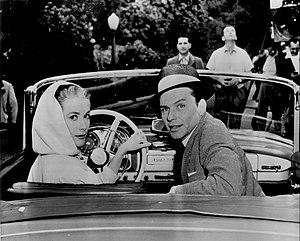
Frank Sinatra, né le 12 décembre 1915 à Hoboken, dans le New Jersey, et mort le 14 mai 1998 au centre médical Cedars-Sinai, en Californie, est un chanteur, acteur et producteur de musique américain. Né de parents italiens, Sinatra est l'une des figures majeures de la musique américaine. Crooner à la réputation mondiale, surnommé « The Voice » ou encore « le gangster d'Hoboken », en raison de ses liens avec la mafia, il fut le meneur du fameux Rat Pack dans les années 1950 et 1960. En outre, avec un répertoire de plus de 2000 chansons, et plus de 150 millions d'albums vendus, Sinatra est l'un des artistes ayant vendu le plus de disques de l'histoire.
Haute Société est un film musical américain réalisé par Charles Walters, sorti en 1956.